Leron Black

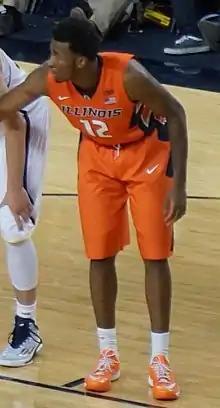
Black with the Illinois Fighting Illini in 2014

Leron "Boogie" Black (born January 31, 1996) is an American former professional basketball player who currently serves as a player development coach for the Portland Trail Blazers of the National Basketball Association (NBA). He played college basketball for the Illinois Fighting Illini.